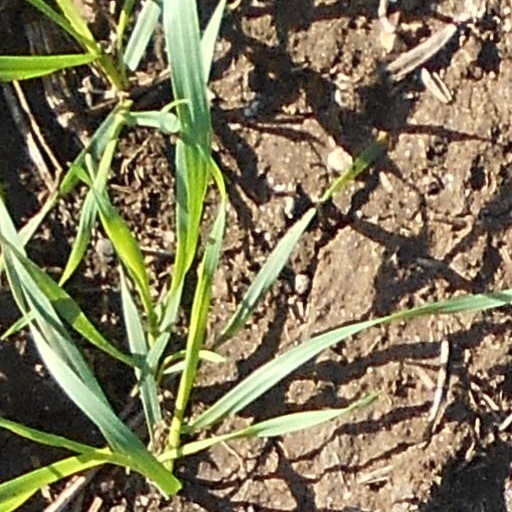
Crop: wheat